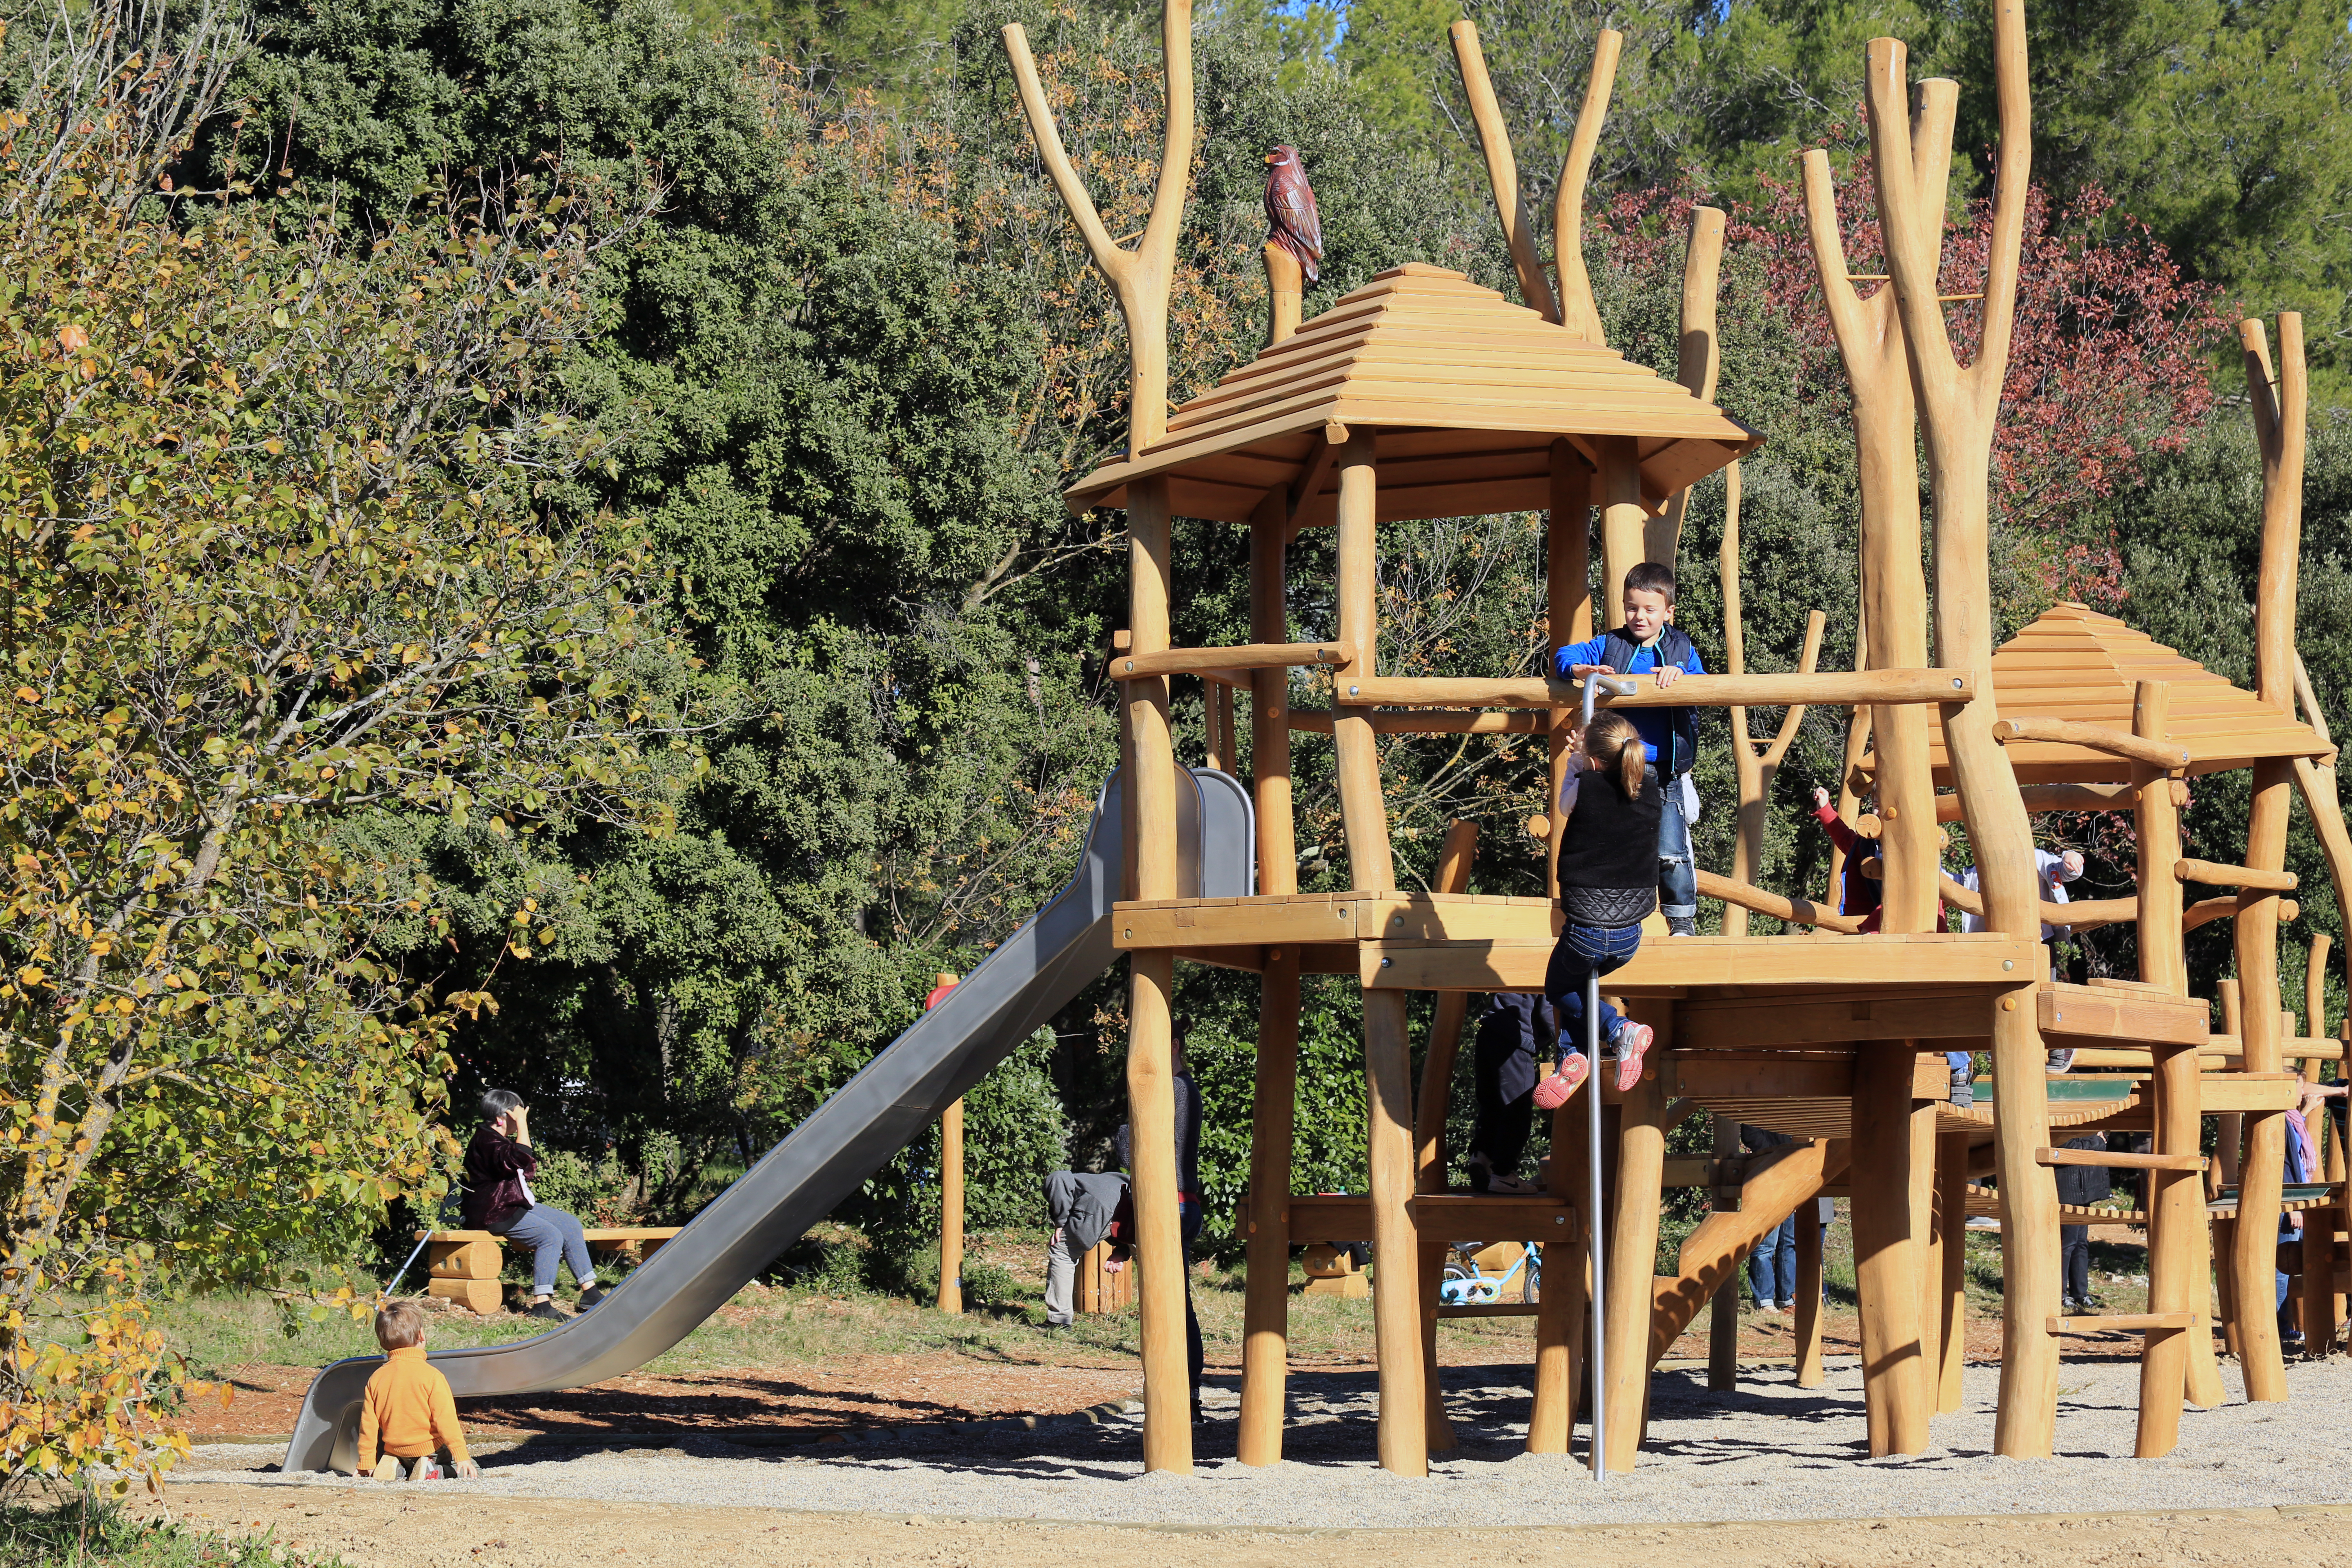
nature, outdoor, play, city, recreation, france, europe, canon, public space, midi, bois, playground, occitanie, isasza, southfrance, sdfrankreich, zuidfrankrijk, mditerrane, languedocroussillon, hrault, montpelliermtropole, eos5d, extrieur, jacou, airedejeux, amnagements, enfants, kinderspiele, pinde, infrastructures, outdoor recreation, human settlement, outdoor play equipment